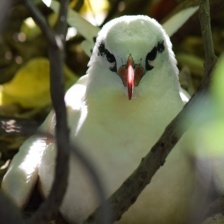
Species: WHITE TAILED TROPIC
Scientific name: PHAETHON LEPTURUS